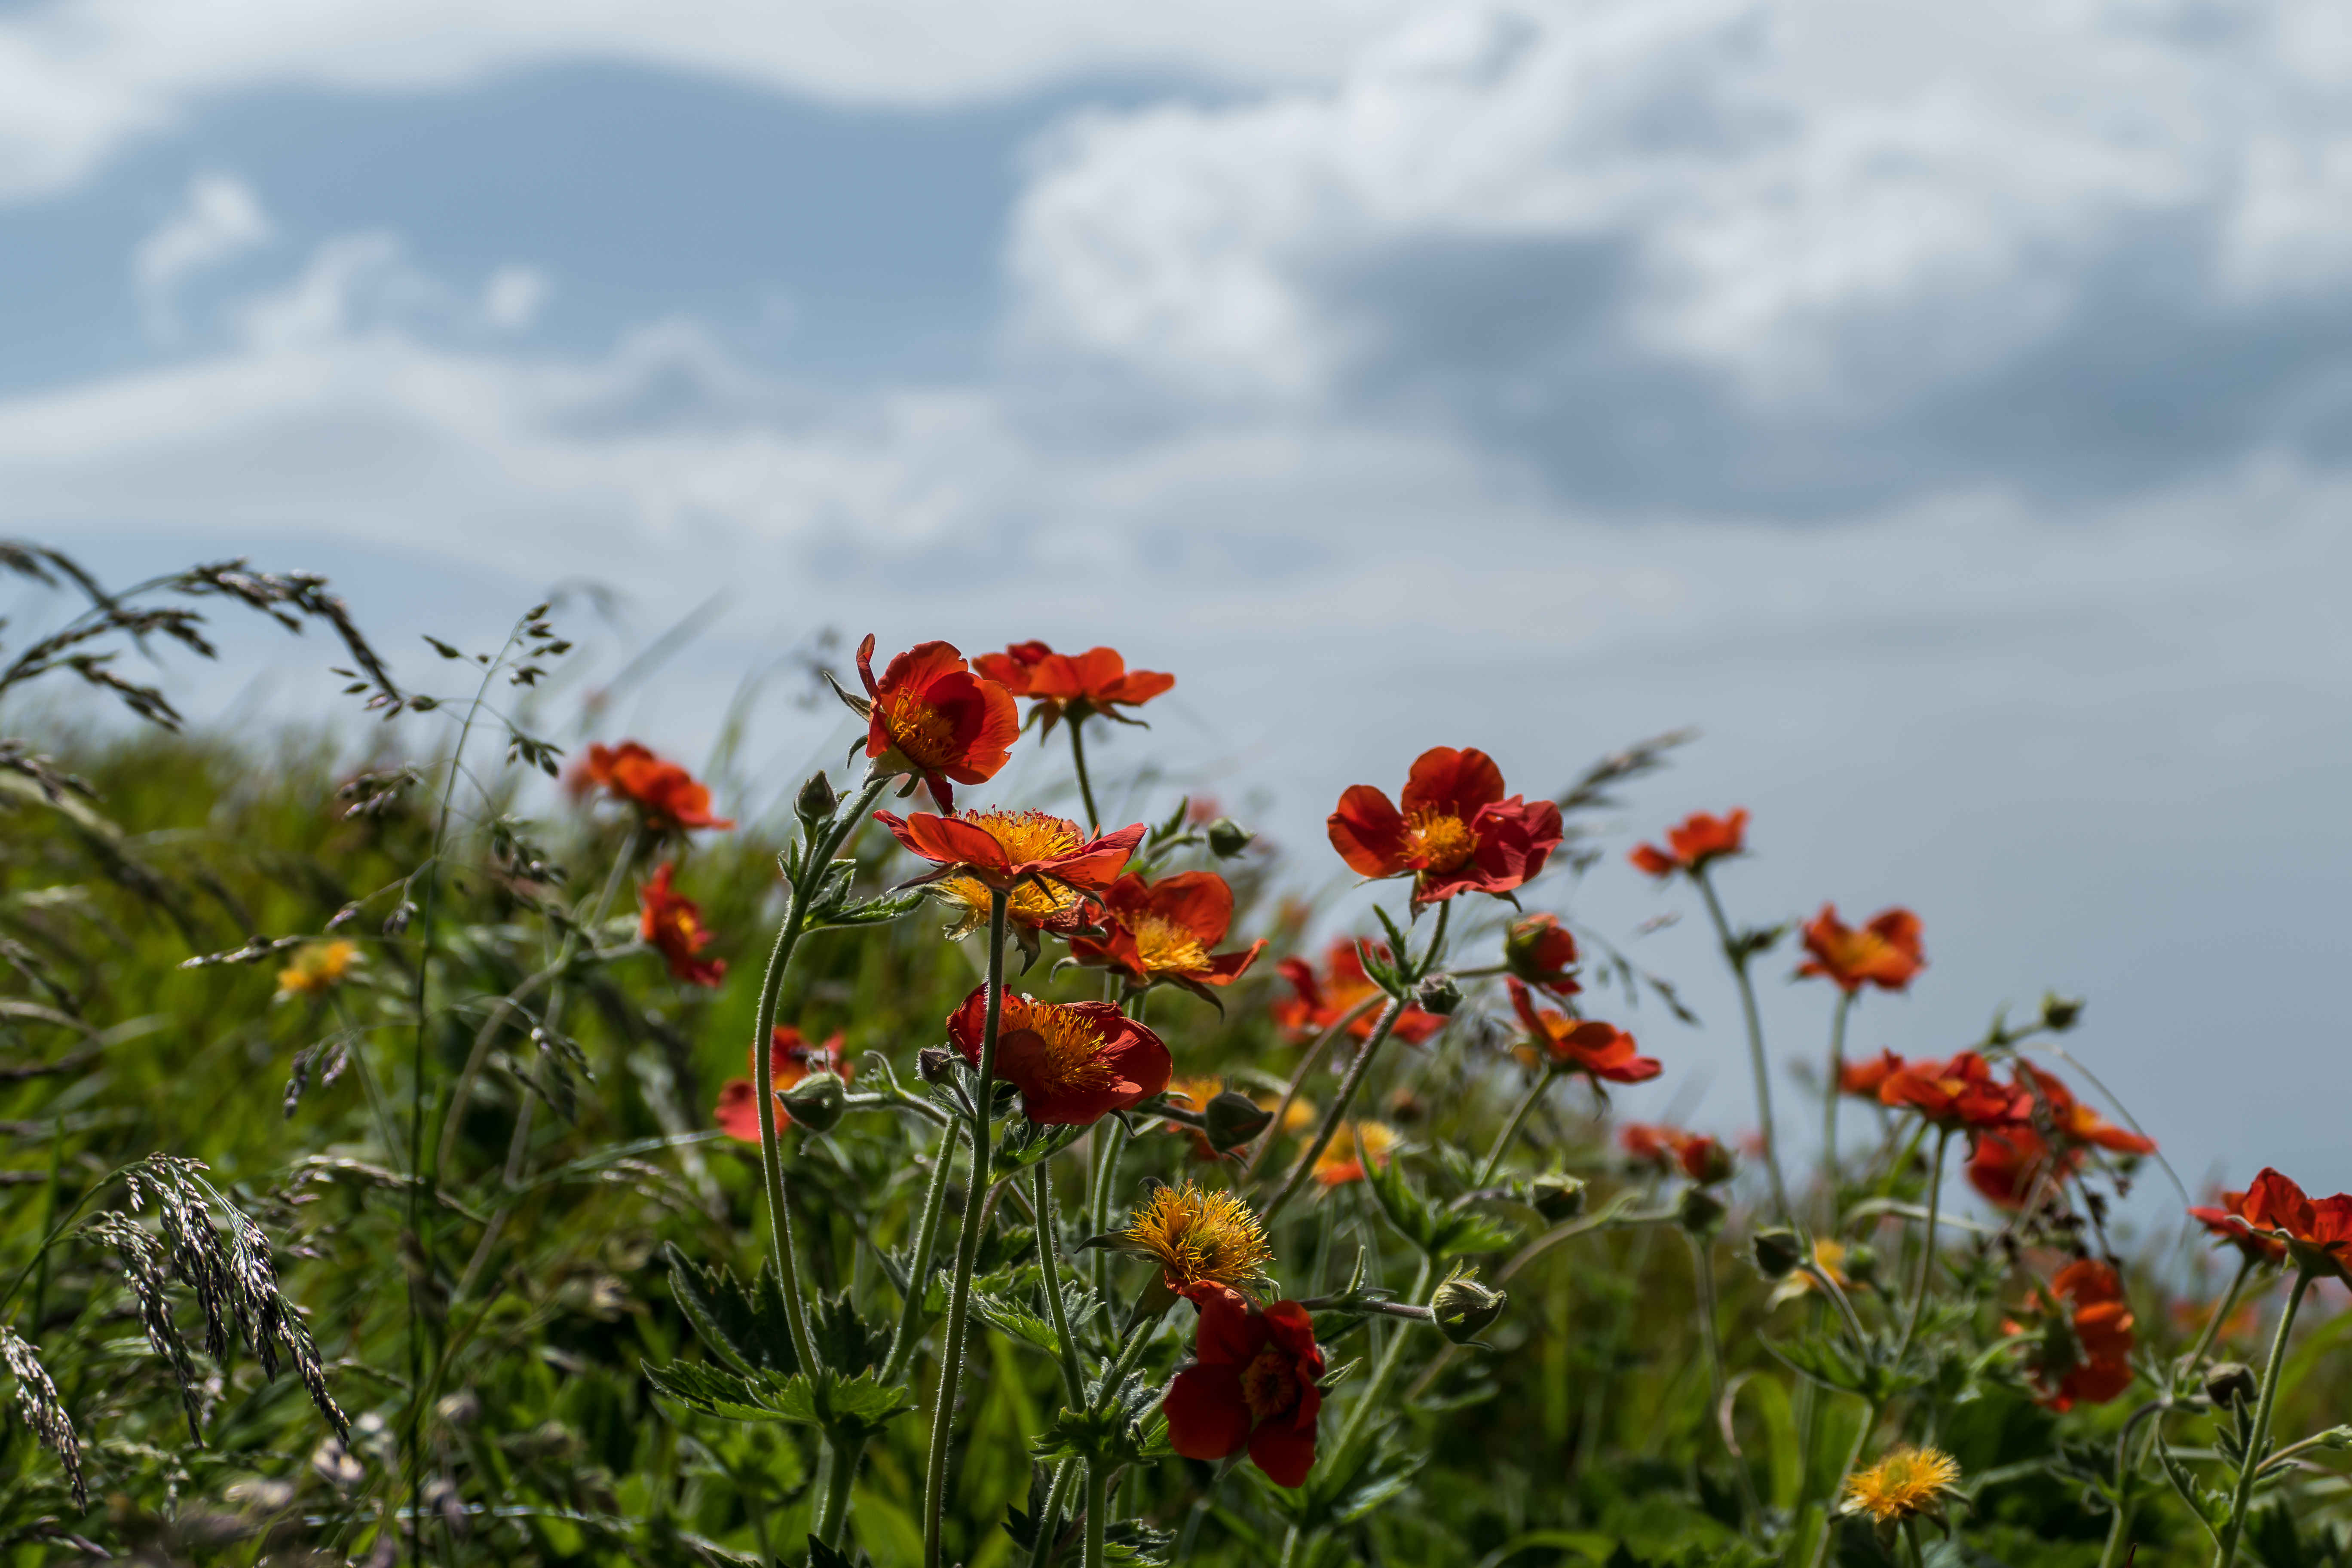
summer, flowers, mountain, flower, wildflower, flora, sky, plant, vegetation, field, spring, meadow, landscape, grass, ecoregion, poppy, flowering plant, coquelicot, plant stem, prairie